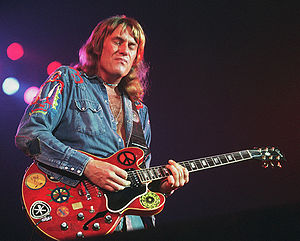
Musik i 2013 / Dødsfald
Alvin Lee døde 6. marts
Musik i 2013 er en oversigt over udgivelser, begivenheder, fødte og afdøde personer med tilknytning til musik i 2013.